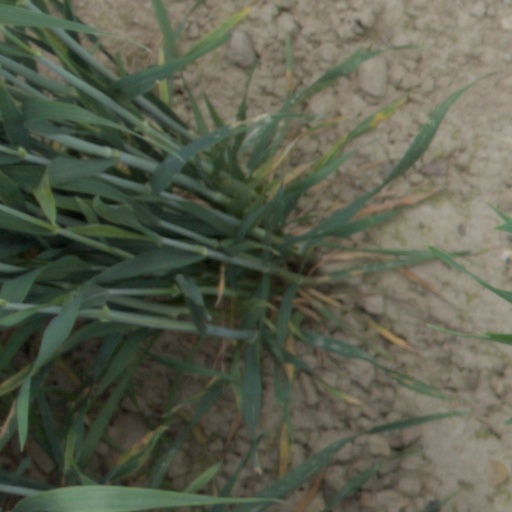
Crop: wheat